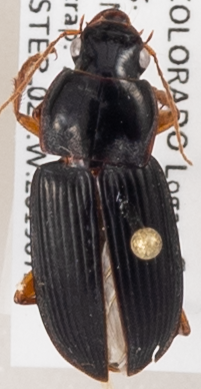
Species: Harpalus pensylvanicus
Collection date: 2019-07-24 04:00:00
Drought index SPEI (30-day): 0.63
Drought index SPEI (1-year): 1.01
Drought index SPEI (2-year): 0.8